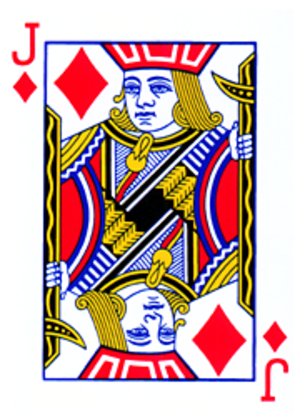
Le valet de carreau est une carte à jouer.
Le valet est une figure de carte à jouer. Représentant généralement un jeune homme, il s'agit souvent de la figure la plus faible.
Les cartes du poker utilisées lors des parties jouées, sont celle d'un jeu de 52 cartes sans joker. L'usage préfère les cartes de style dit « américain » à deux index croisés au style « français » à quatre index. En plus du style et du dessin, les cartes peuvent se différencier par leur format, large ou étroit, et par leur technique de fabrication à base de carton ou de plastique. La manipulation des cartes au poker exige d'elles souplesse, endurance et visibilité : elles sont le plus souvent aperçues par les joueurs qui les plaquent sur le tapis en tordant un de leurs angles et il est indispensable qu'elles ne puissent porter aucun signe distinctif.